AN/PSN-13 Defense Advanced GPS Receiver

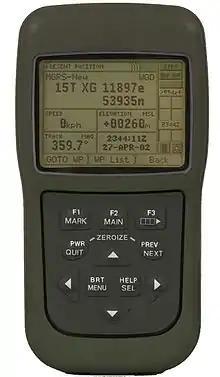
The Defense Advanced GPS Receiver (DAGR). Coordinates are for Rockwell Collins headquarters in Cedar Rapids, Iowa.

The AN/PSN-13 Defense Advanced GPS Receiver (DAGR; colloquially, "dagger") is a handheld GPS receiver used by the United States Department of Defense and select foreign military services. It is a military-grade, dual-frequency receiver, and has the security hardware necessary to decode the encrypted P(Y)-code GPS signals.